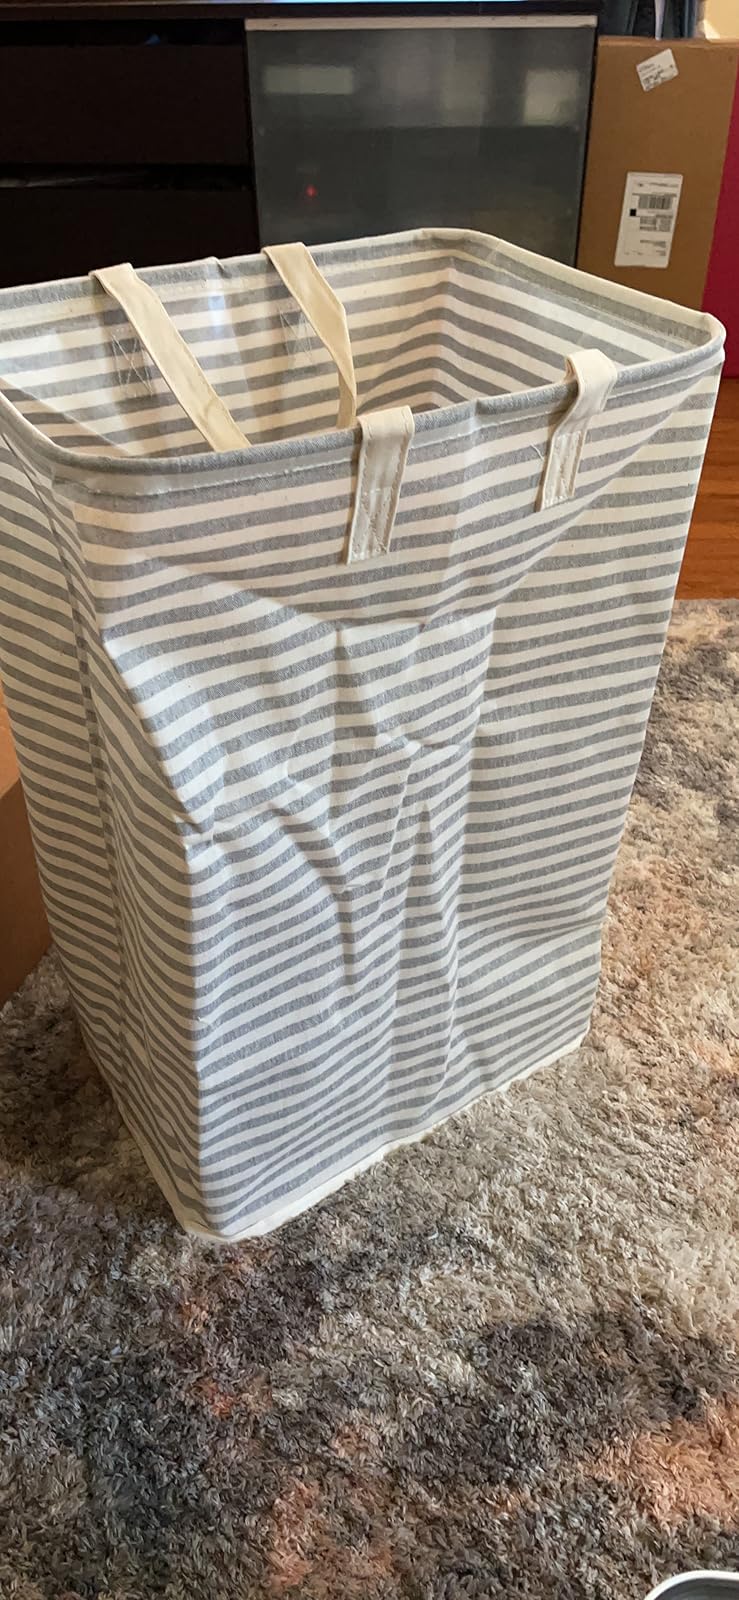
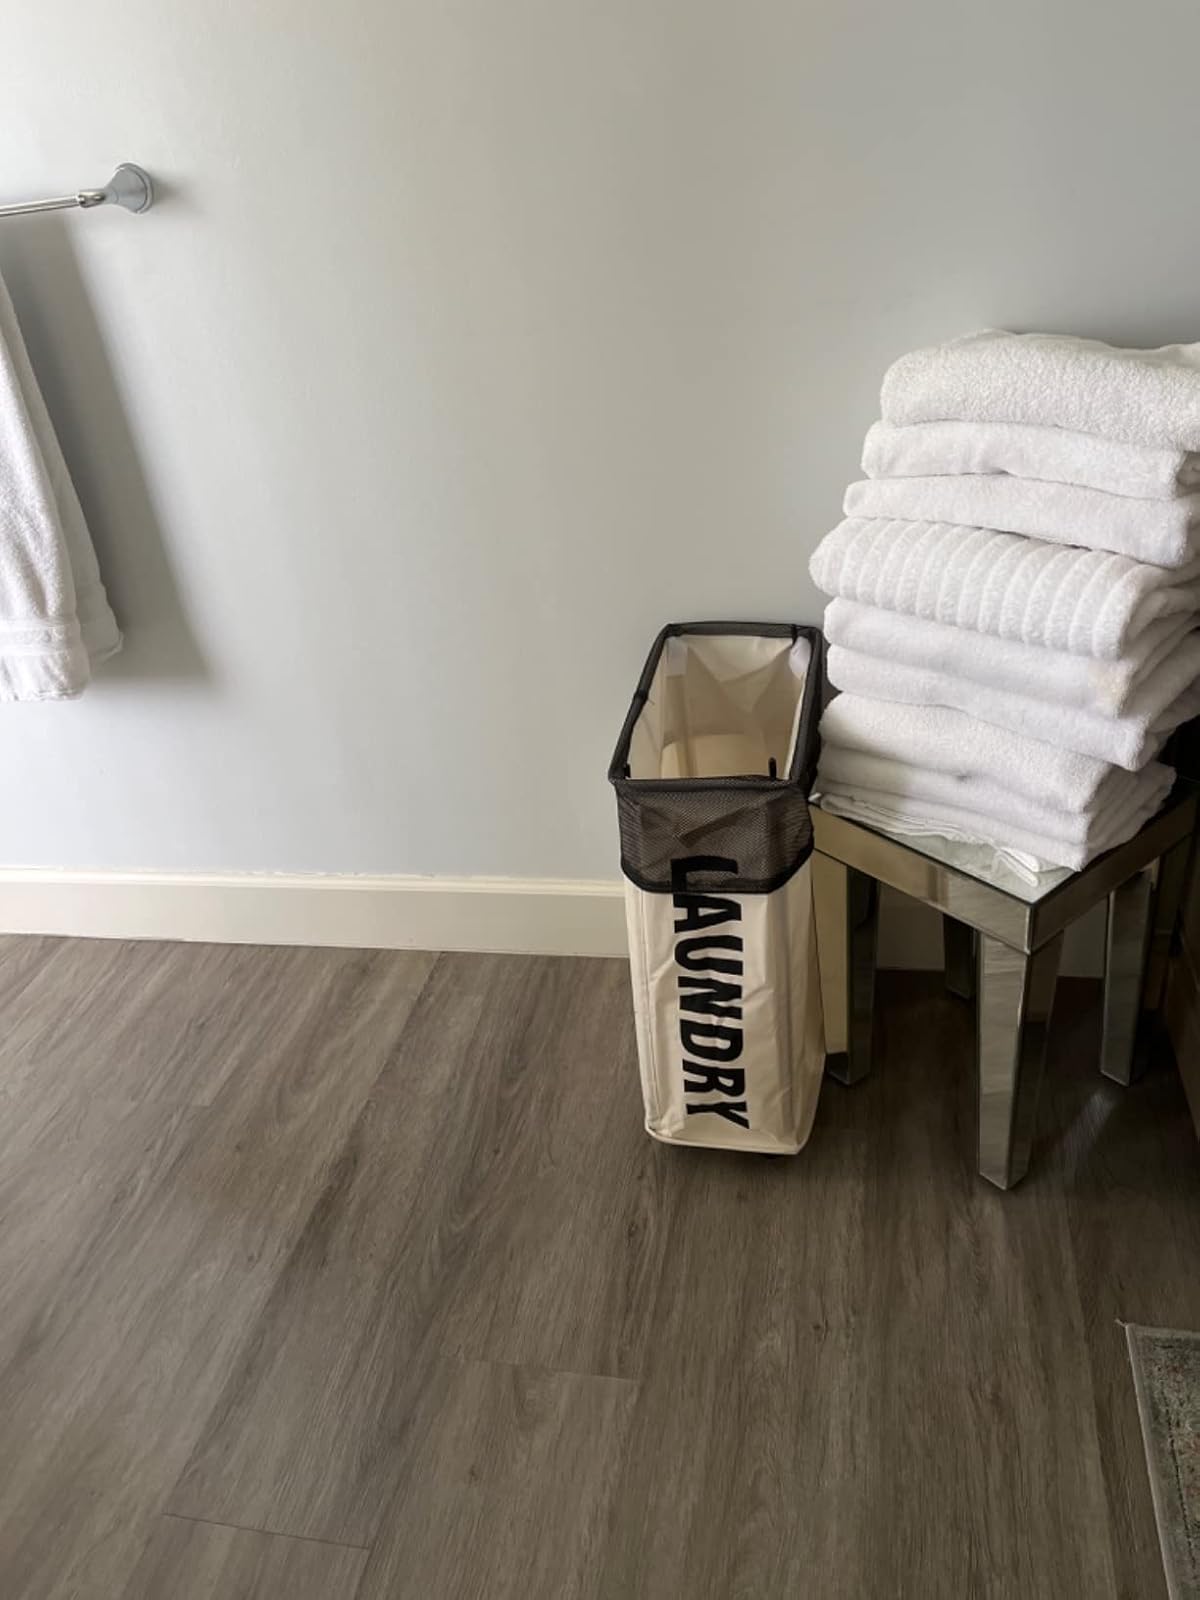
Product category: items_hamper
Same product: no